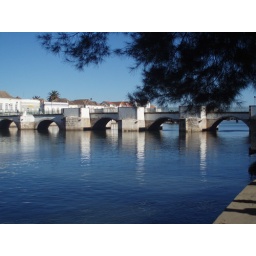
by building a bridge or did they